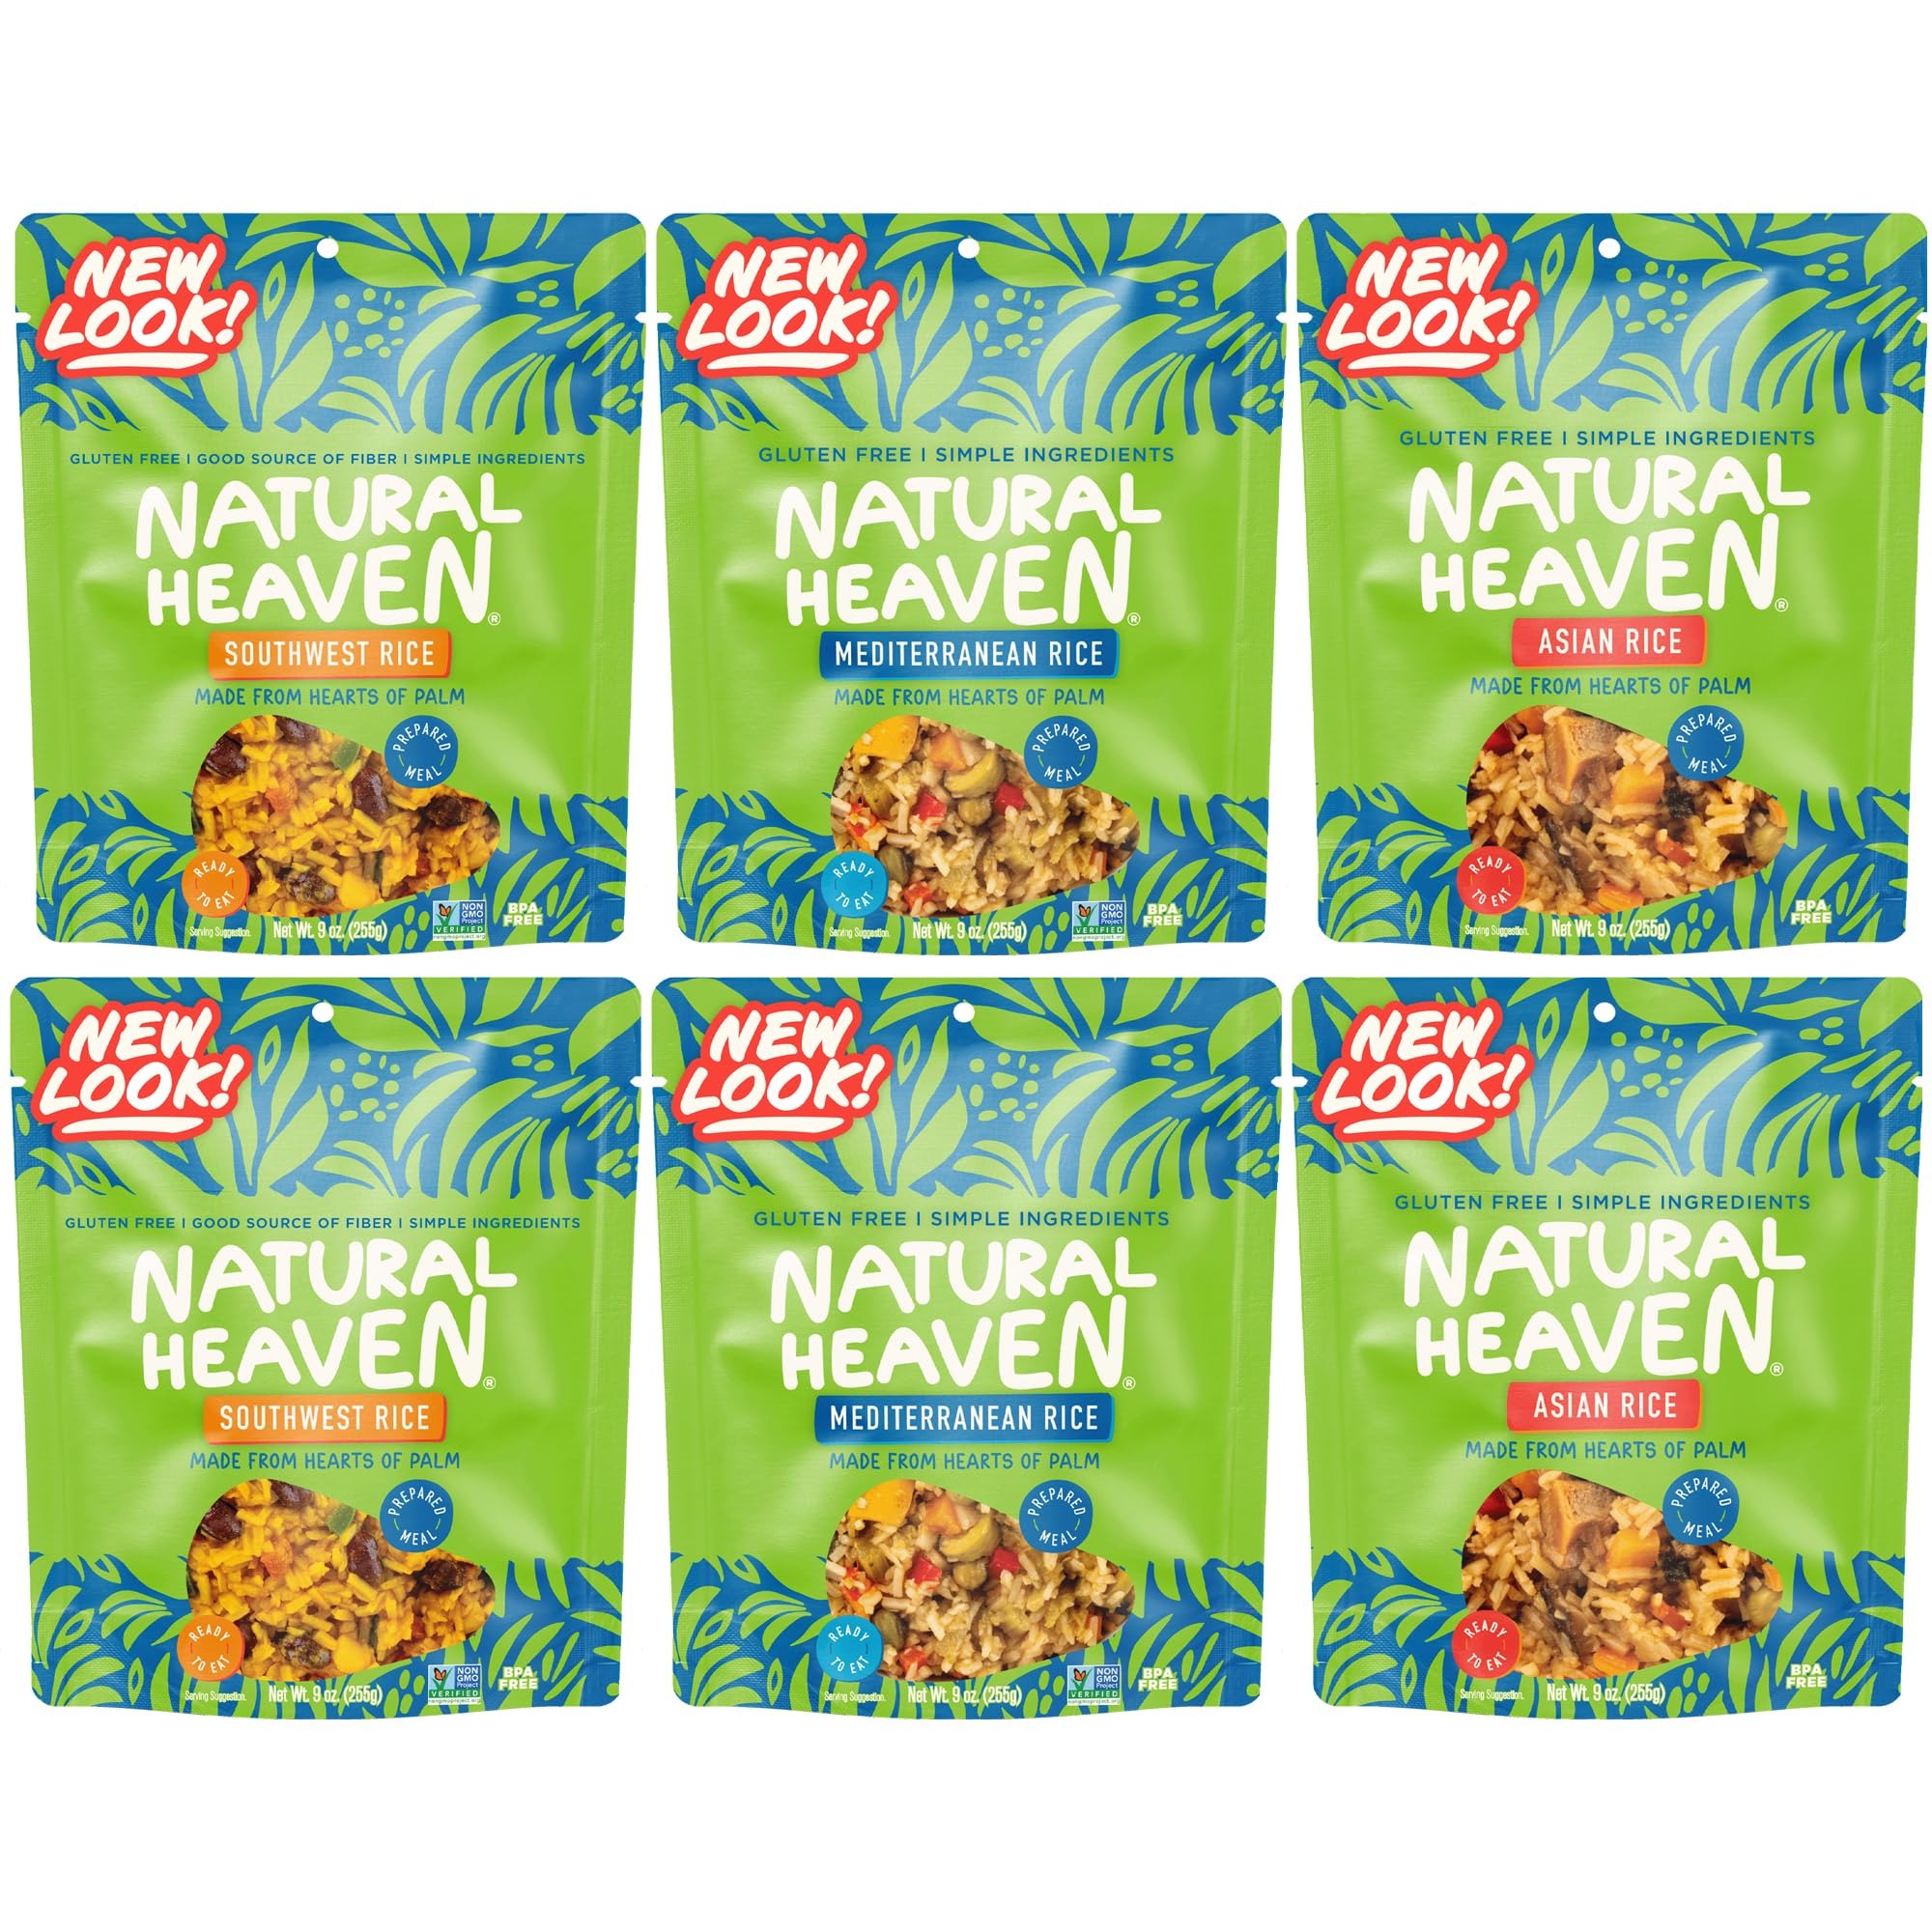
Item Name: Natural Heaven Hearts of Palm Keto Food Bowl Variety 6-Pack – Asian, Southwest & Mediterranean Prepared Meals, Ready in 60 Seconds, 9 Oz Ea
Bullet Point 1: HEART-HEALTHY MICROWAVE MEALS: Natural Heaven’s Hearts of Palm Keto Bowls feature a global flavor to satisfy every craving without the calories or carbs.
Bullet Point 2: READY TO EAT IN MINUTES: Our delicious Keto Project Verified meals, ready to eat after microwaving for one minute, take sustainable, gluten-free goodness to another level!
Bullet Point 3: HEALTHY FOOD THAT TASTES AMAZING? YES! Our tasty, flavorful prepared meals contain only the best savory ingredients and all-natural seasonings.
Bullet Point 4: READY TO EAT MEALS: After microwaving your keto bowl for one minute, enjoy as a quick meal, tasty snack, or easy side dish.
Bullet Point 5: MADE FROM THE HEART, FOR YOURS: Our company was created out of a son’s love for his father to help others thrive with happier, healthier hearts.
Product Description: The Natural Heaven Hearts of Palm Prepared Meals Variety 6-pack features 2 each of the Asian, Southwest, and Mediterranean-inspired dishes that are prepared and ready to eat in minutes!<br>Crafted with premium, natural ingredients, these low-carb and low calorie keto food meals deliver a burst of authentic flavors without any artificial additives.
Value: 54.0
Unit: Ounce

Price: 36